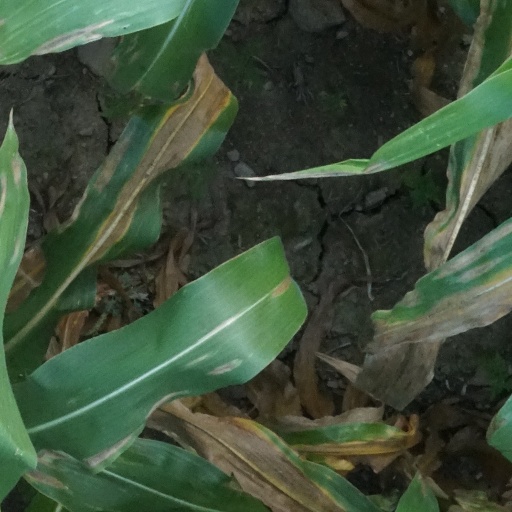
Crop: maize; corn